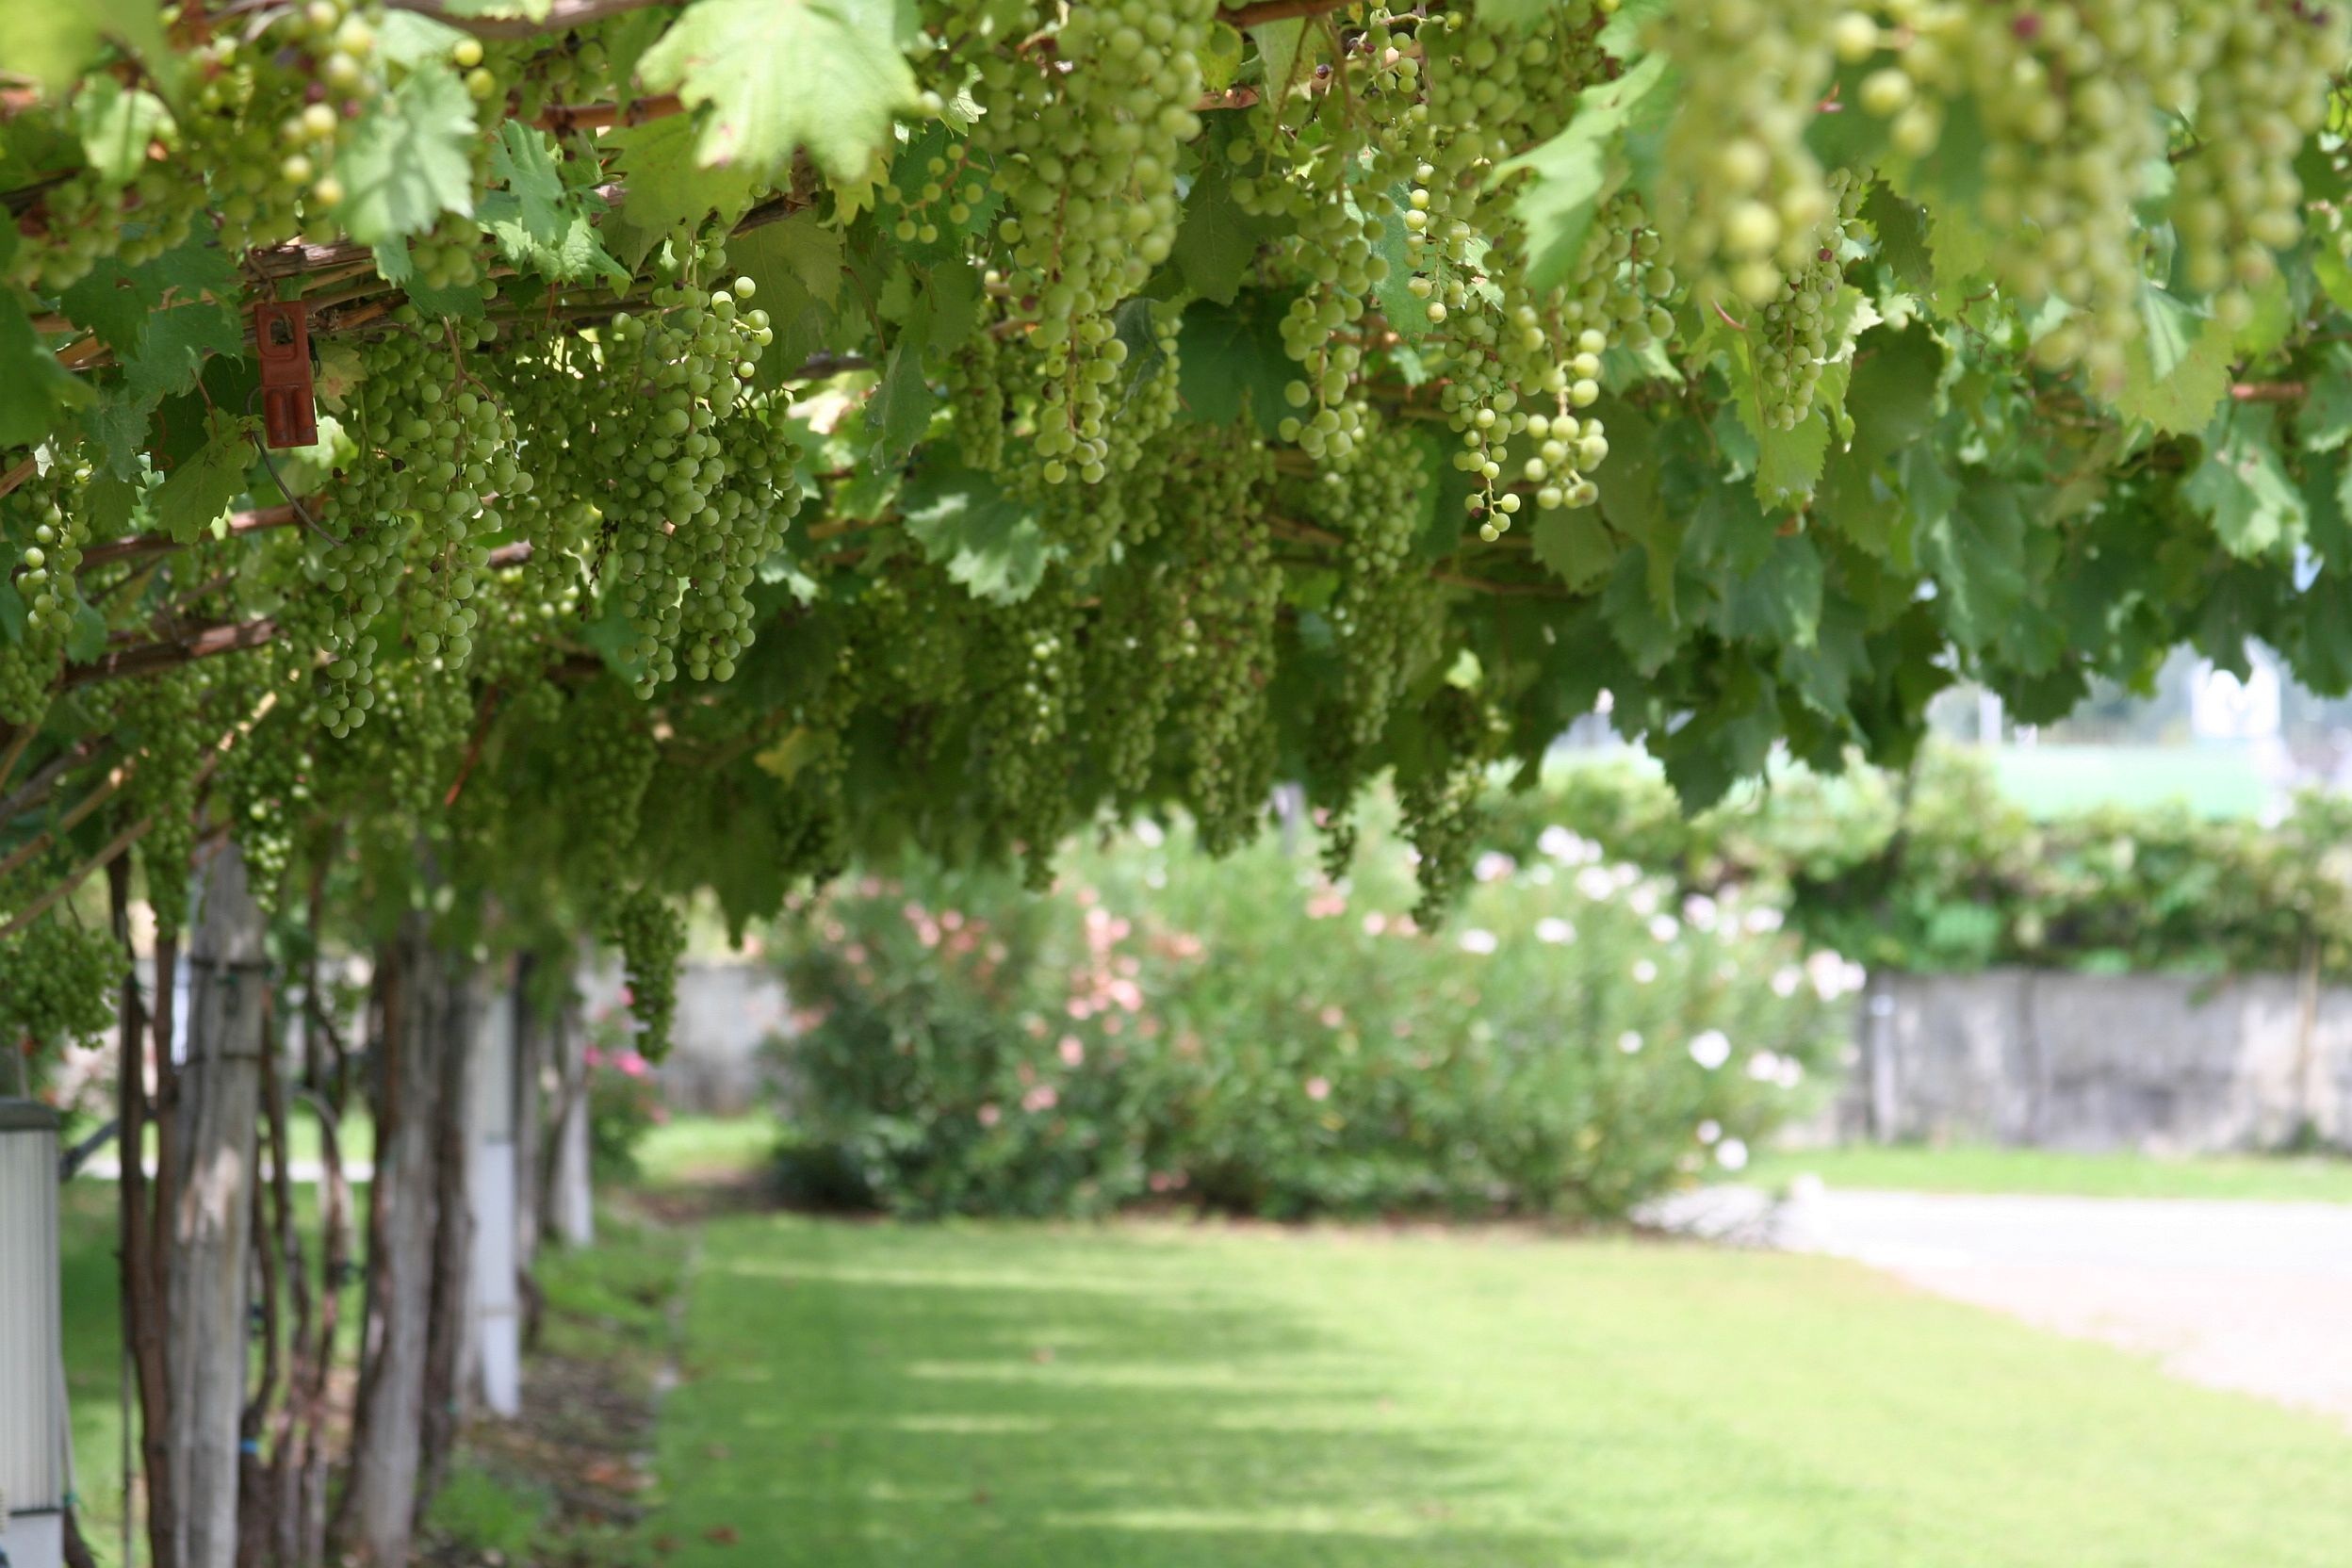
tree, nature, plant, grape, vineyard, wine, lawn, fruit, flower, food, produce, italy, agriculture, garden, shrub, grapes, trentino, flowering plant, vitis, woody plant, land plant, grappa, marzadro